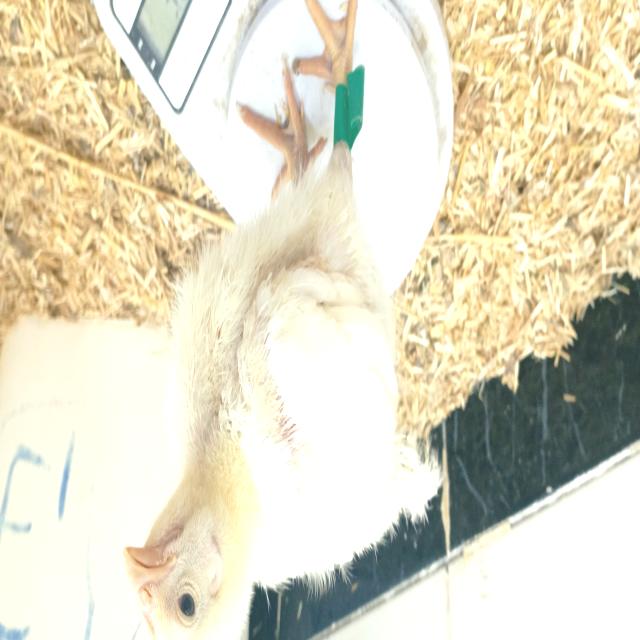
Weight: 301 g